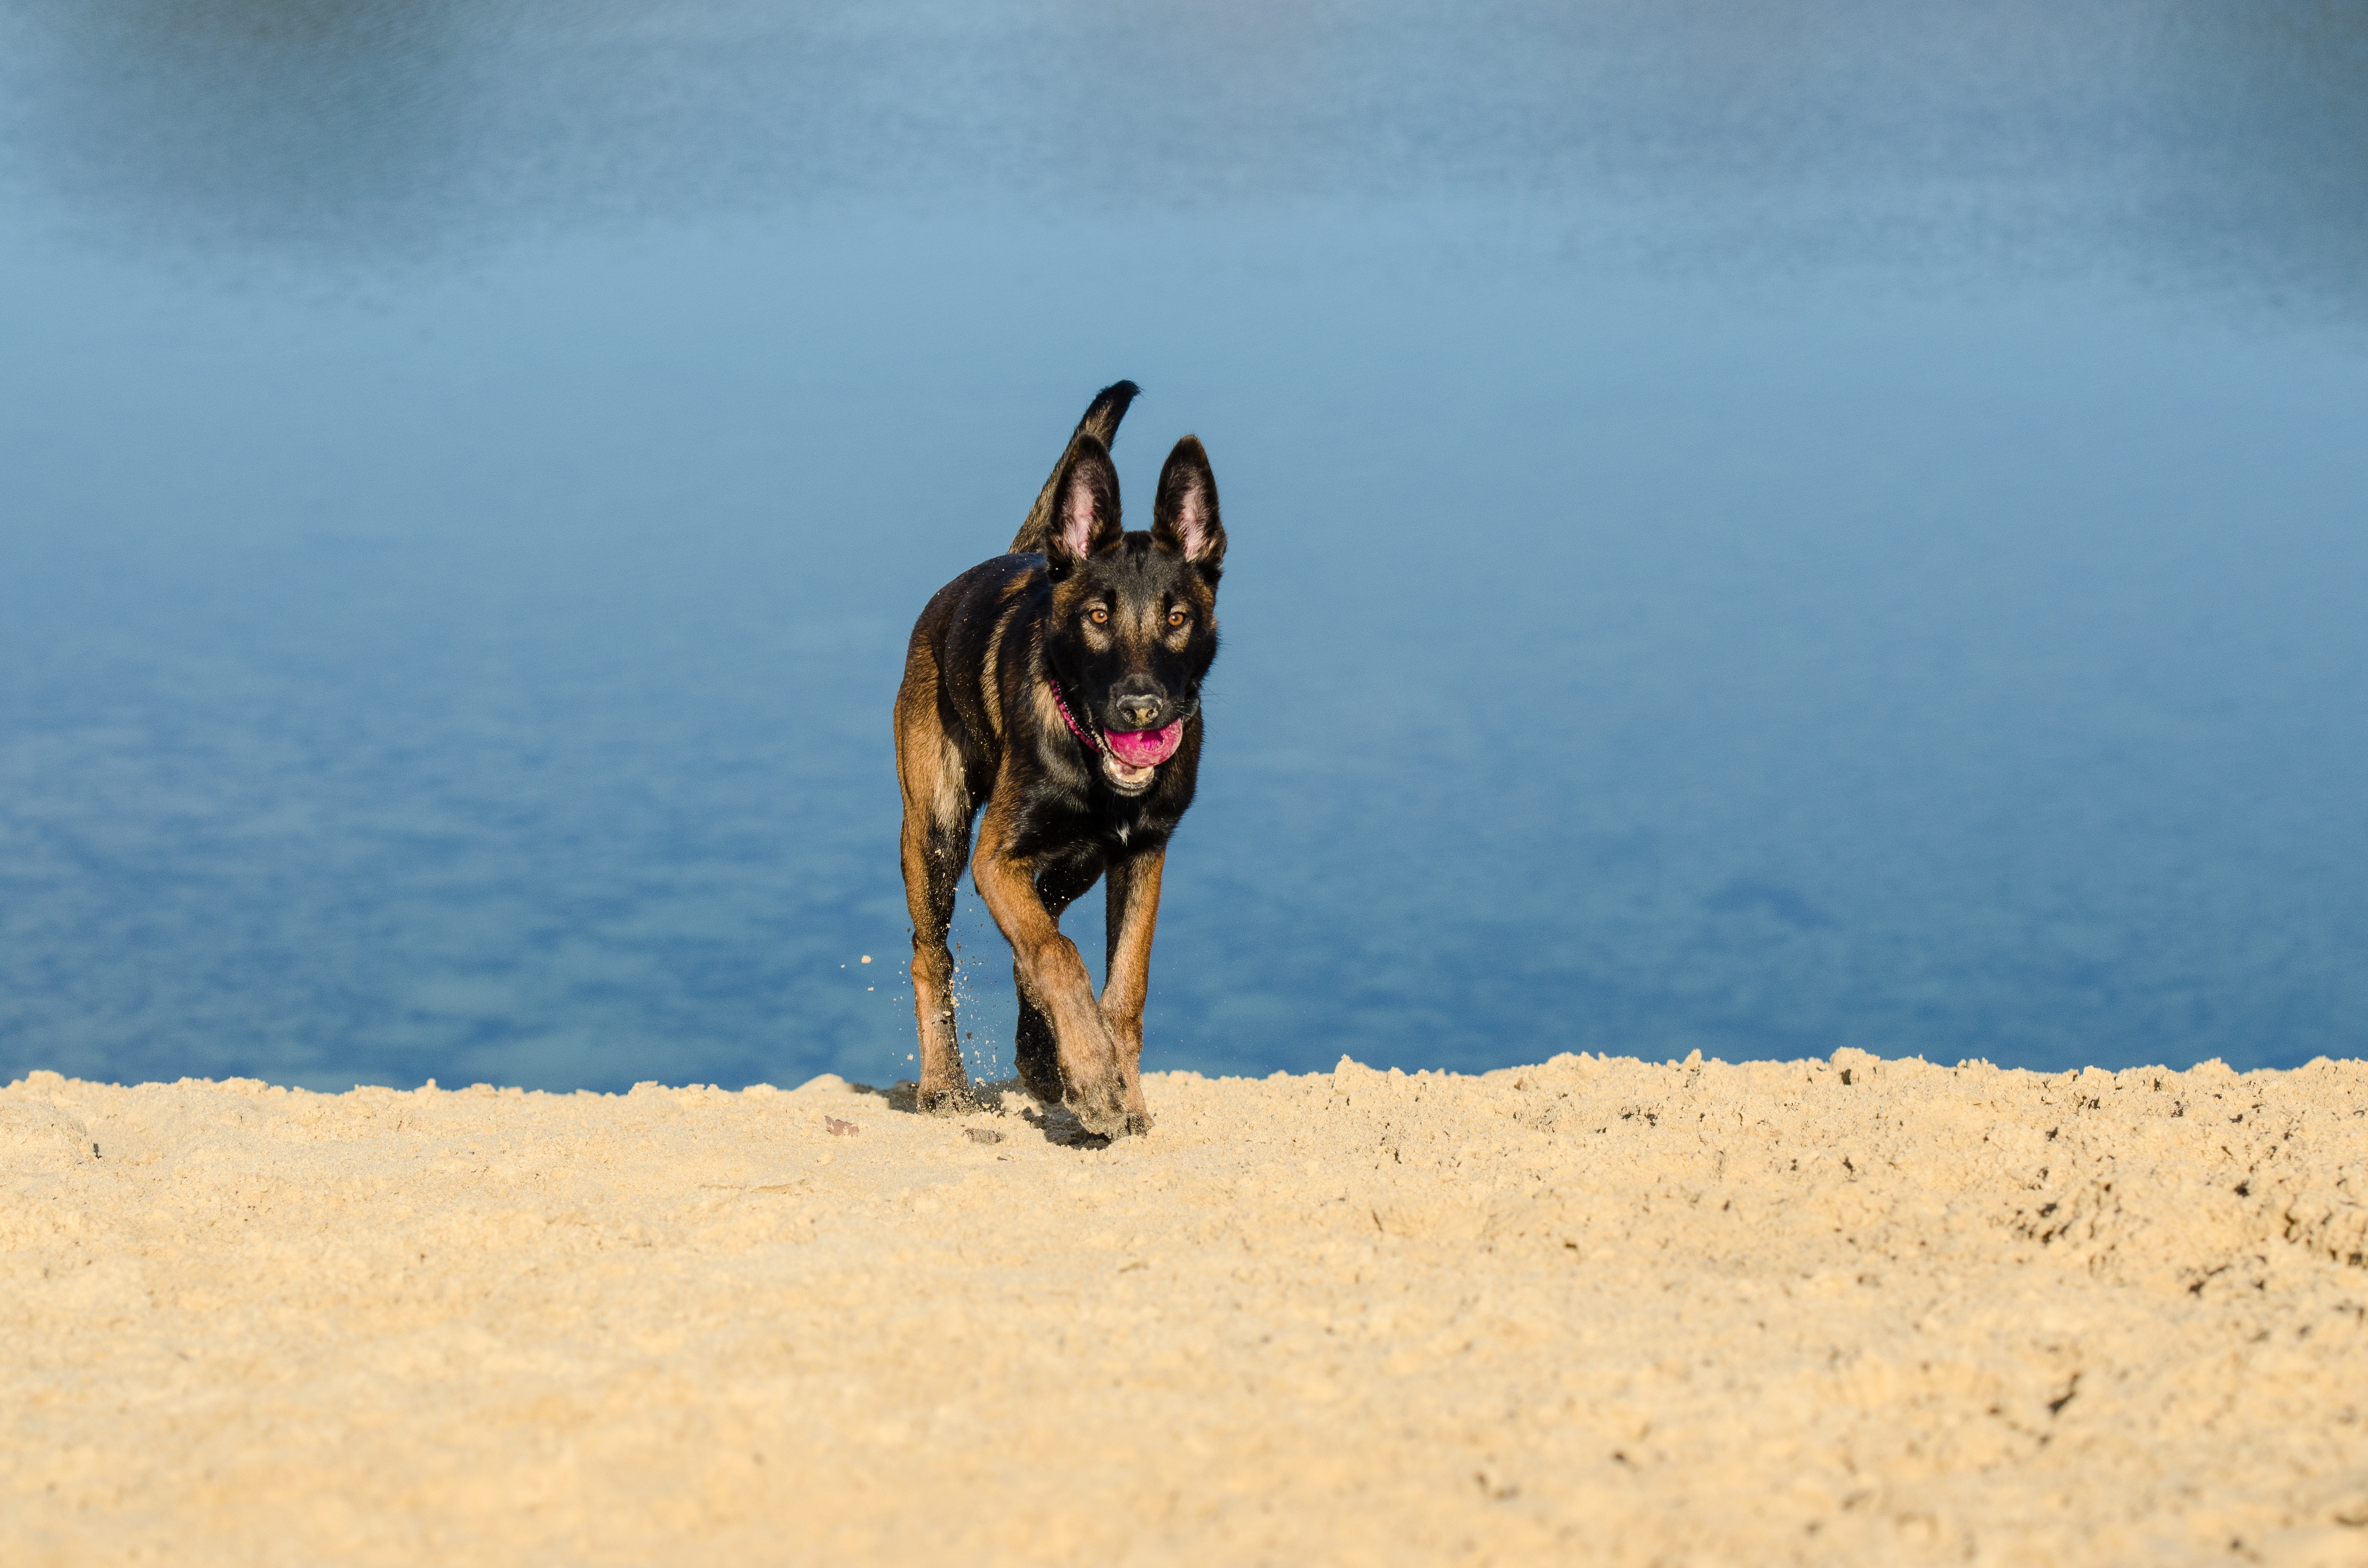
beach, sea, water, sand, dog, summer, mammal, vertebrate, belgian shepherd dog, malinois, dog like mammal, malinois with ball